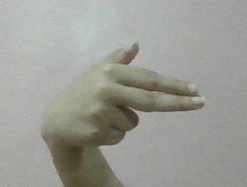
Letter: ghain